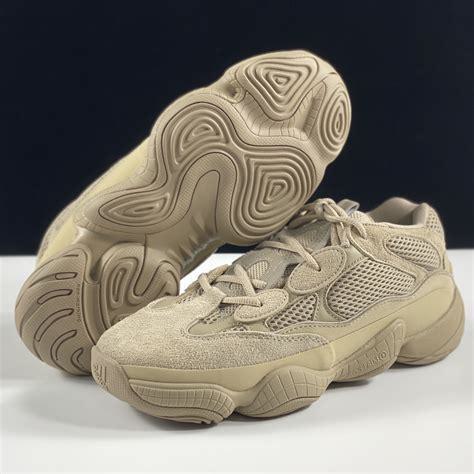
Brand: Adidas
Model: Yeezy 500